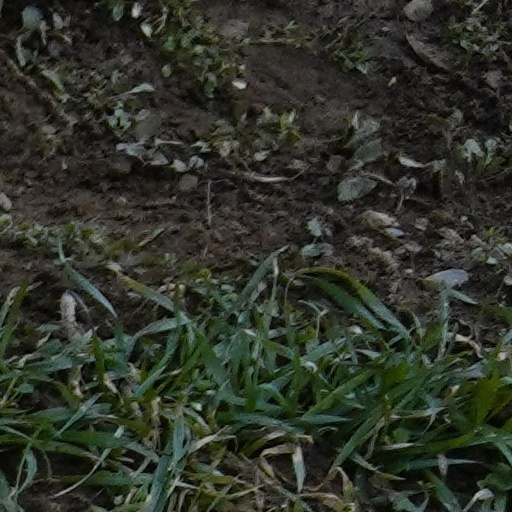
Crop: wheat